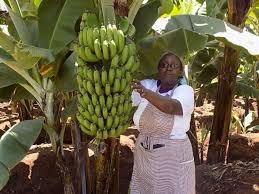
Hizi ni shamba za ndizi ndizi hizi zinaonekana zingine zimekomaa ilhali zingine bado zimepandwa hivi maajuzi.Ndizi hizi zinaonekana kuwa kuna zenye zimebeba matunda mkulima mwenye anasimamia ndizi hizi anaenekana kufanya kazi yake kwa bidii tena anafanya kwa moyo wake wote, ili aweze kupata mafanikio hapo baadaye.